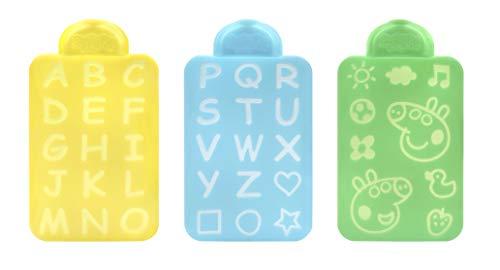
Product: VTech Peppa Pig Scribbles & Sounds Doodle Board, Pink
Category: Toys & Games | Kids' Electronics | Electronic Learning Toys
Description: Peppa Pig narrates this electronic doodle board, guiding young artists with ideas about what to draw or what letters to explore.
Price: $19.99
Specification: ProductDimensions:1.6x6.3x9.8inches|ItemWeight:14.9ounces|ShippingWeight:1.35pounds(Viewshippingratesandpolicies)|ASIN:B07GXMCWSP|Itemmodelnumber:80-198000|Manufacturerrecommendedage:24months-6years|Batteries:2AAAbatteriesrequired.(included)